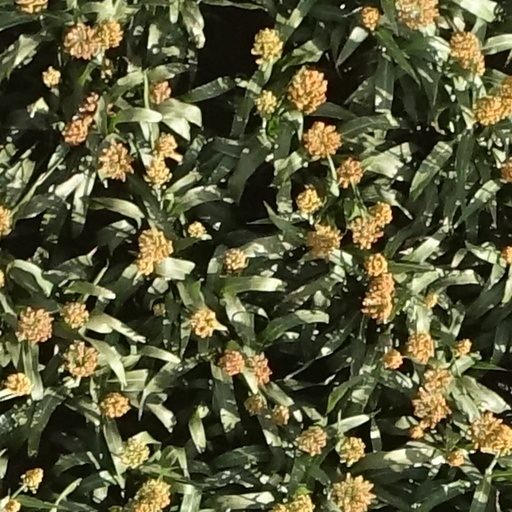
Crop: sorghum